2004 Madrid train bombings

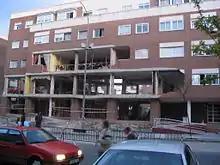
Damaged building in Leganés where the four terrorists died

On 3 April 2004, in Leganés, south Madrid, four terrorists died in an apparent suicide explosion, killing one Grupo Especial de Operaciones (GEO) (Spanish special police assault unit) police officer and wounding eleven policemen. According to witnesses and media, between five and eight suspects escaped that day.